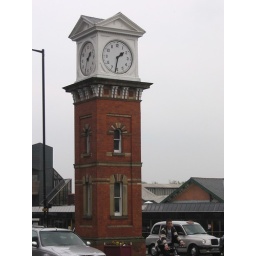
Victorian clock tower in Altrincham